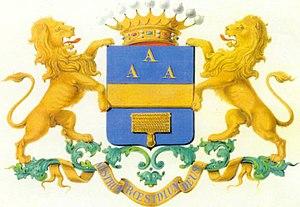
Gerard Joseph Antoine, comte Le Grelle, né le 6 janvier 1793 à Anvers et mort le 28 octobre 1871 à Anvers, est un banquier et homme politique belge.
La famille Le Grelle est une famille de la noblesse impériale, hollandaise, pontificale et belge.